History of British newspapers

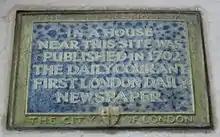
This plaque in London marks the publication in 1702 of "The Daily Courant" as London's first daily newspaper.

The history of British newspapers begins in the 17th century with the emergence of regular publications covering news and gossip. The relaxation of government censorship in the late 17th century led to a rise in publications, which in turn led to an increase in regulation throughout the 18th century. "The Times" began publication in 1785 and became the leading newspaper of the early 19th century, before the lifting of taxes on newspapers and technological innovations led to a boom in newspaper publishing in the late 19th century. Mass education and increasing affluence led to new papers such as the "Daily Mail" emerging at the end of the 19th century, aimed at lower middle-class readers.